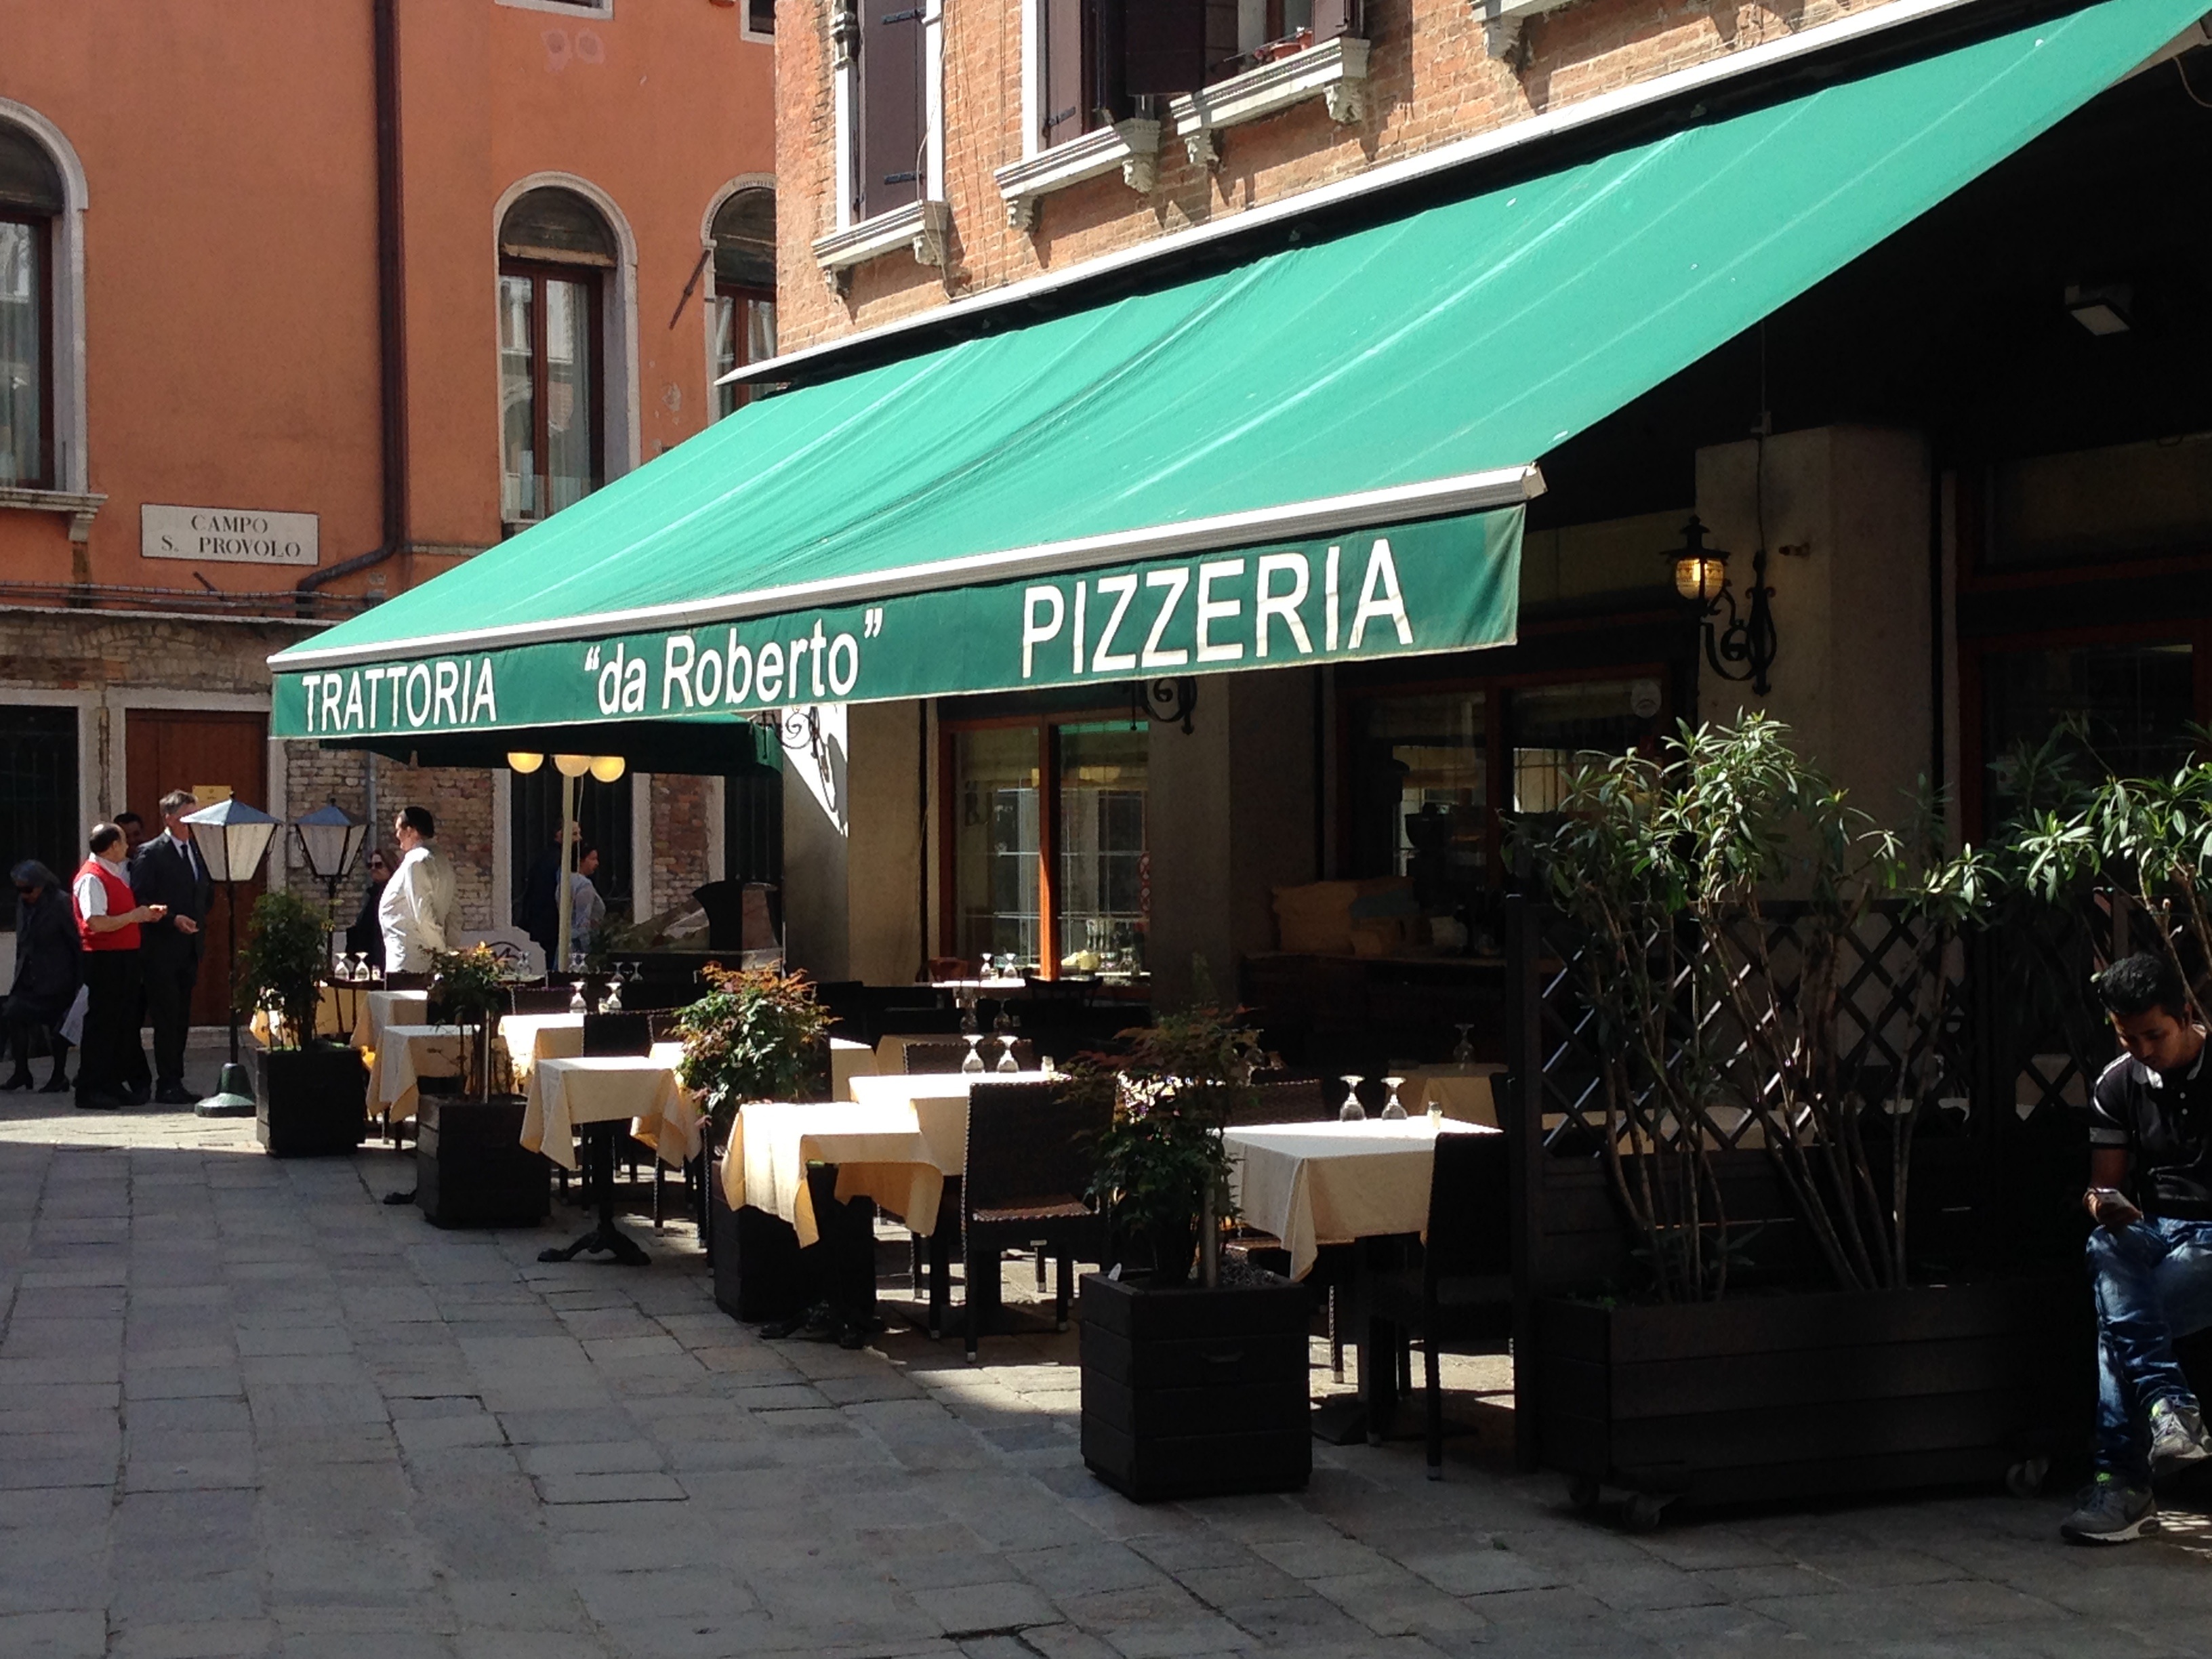
walking, vintage, antique, retro, restaurant, city, urban, downtown, travel, bar, sign, europe, decoration, italy, market, venice, pizza, public space, ornament, design, culture, discover, style, classic, icon, authentic, funky, human settlement